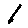
Label: 1